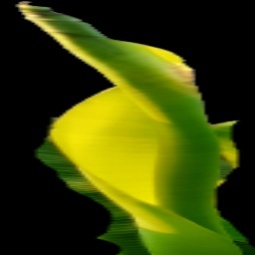
Label: Boron